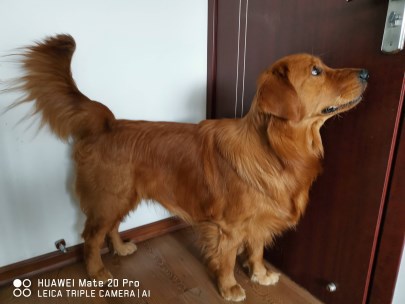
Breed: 5355-n000126-golden_retriever